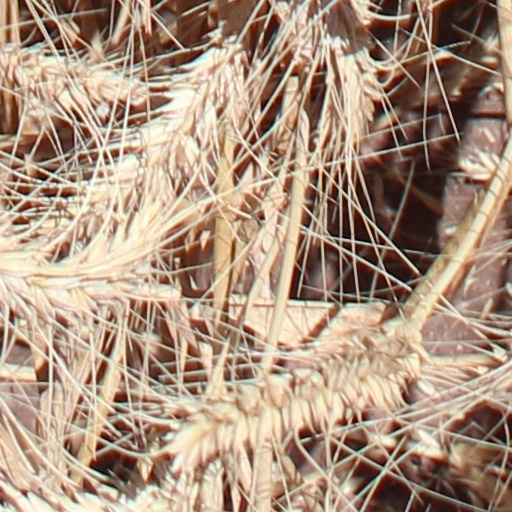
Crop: wheat